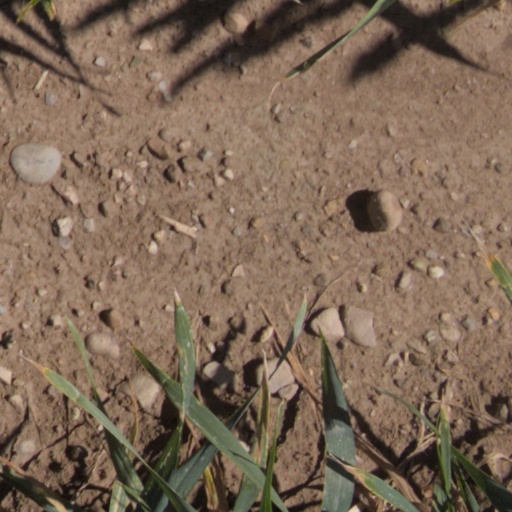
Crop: wheat